Cheongsong County

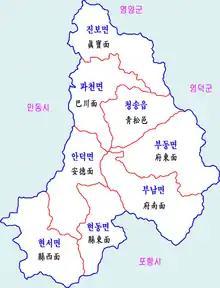
Map of Cheongsong in Korean

Cheongsong has a humid continental climate (Köppen: "Dwa"), but can be considered a borderline humid subtropical climate (Köppen: "Cwa") using the isotherm.